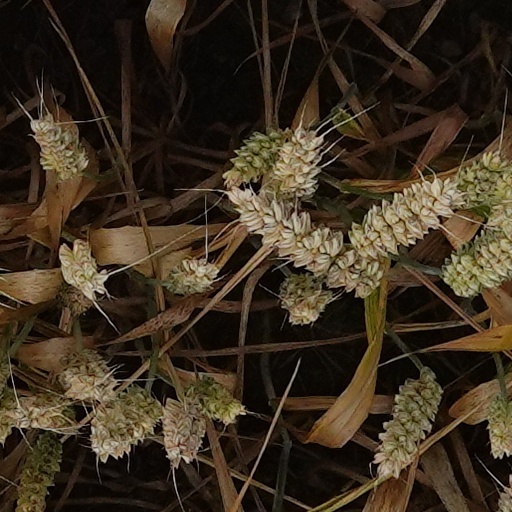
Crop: wheat